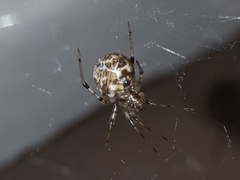
Species: Parasteatoda_tepidariorum